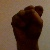
The image shows a hand gesture representing the letter 'S' in Indian Sign Language.